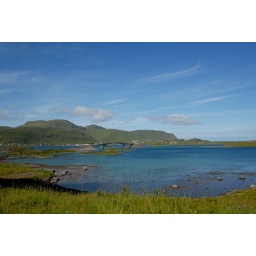
Bridge over blue water ...